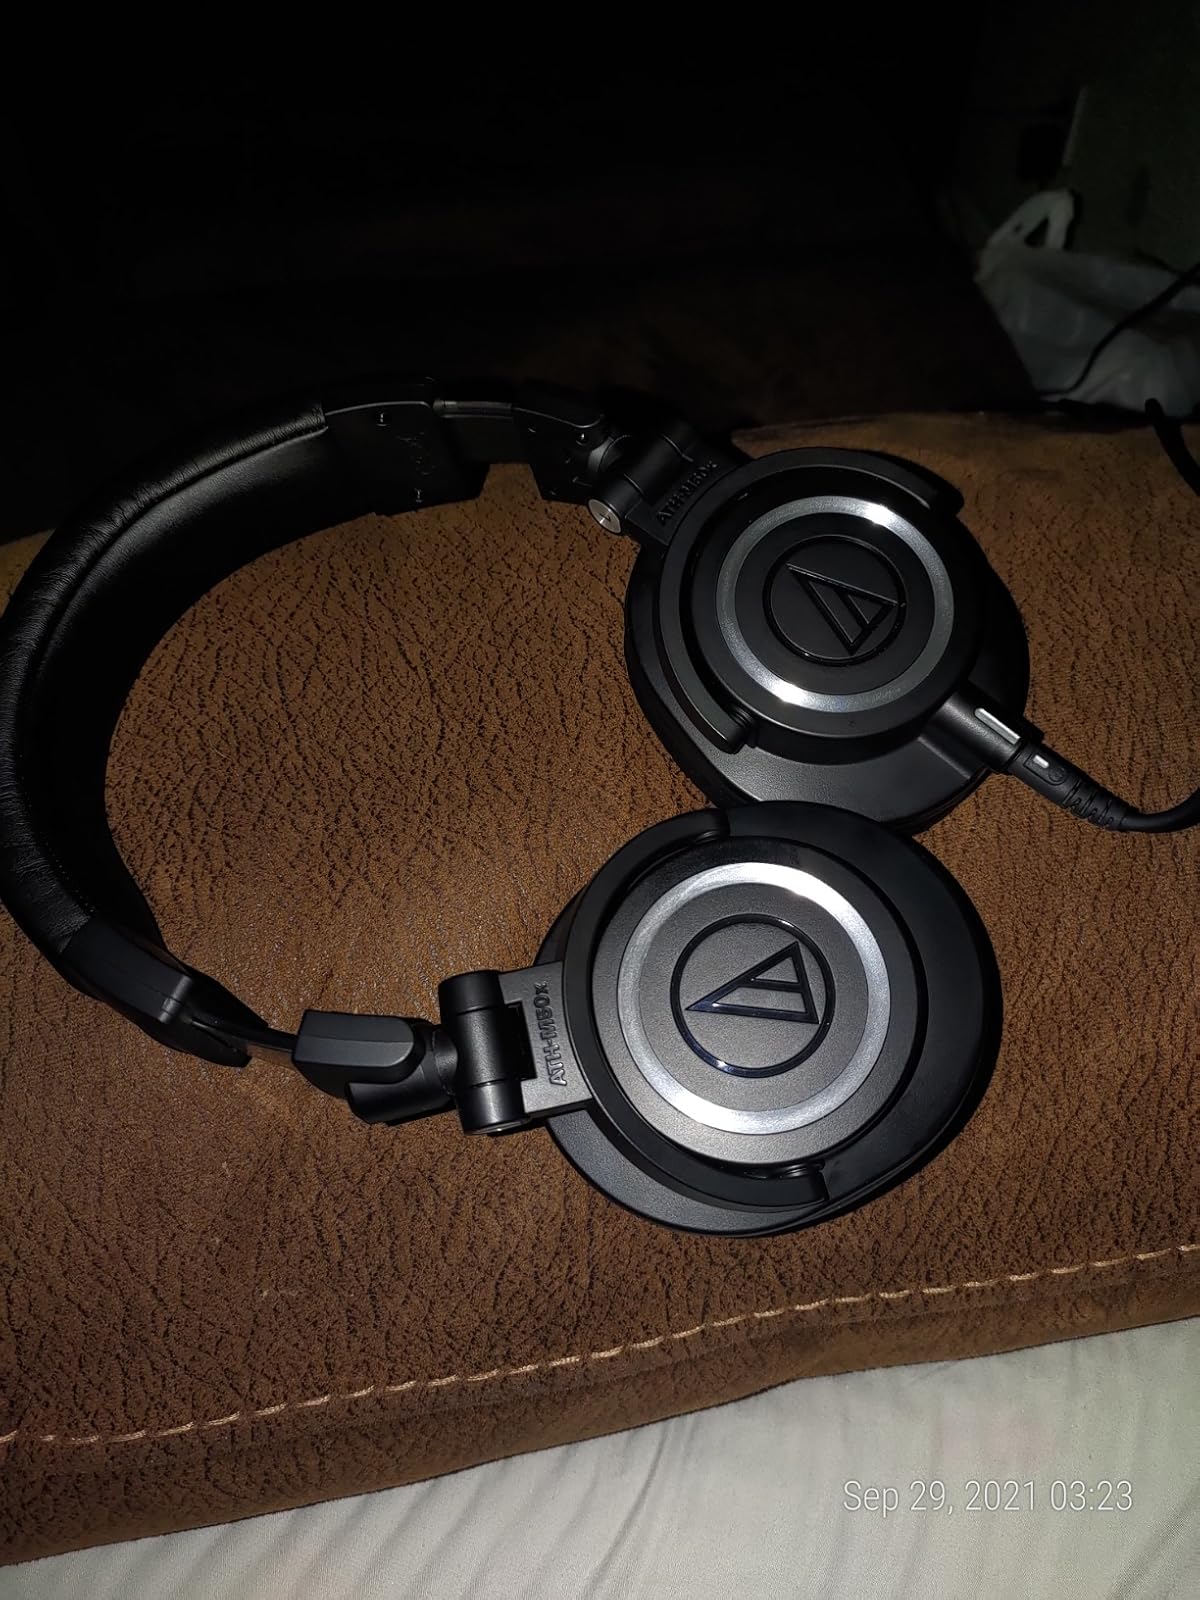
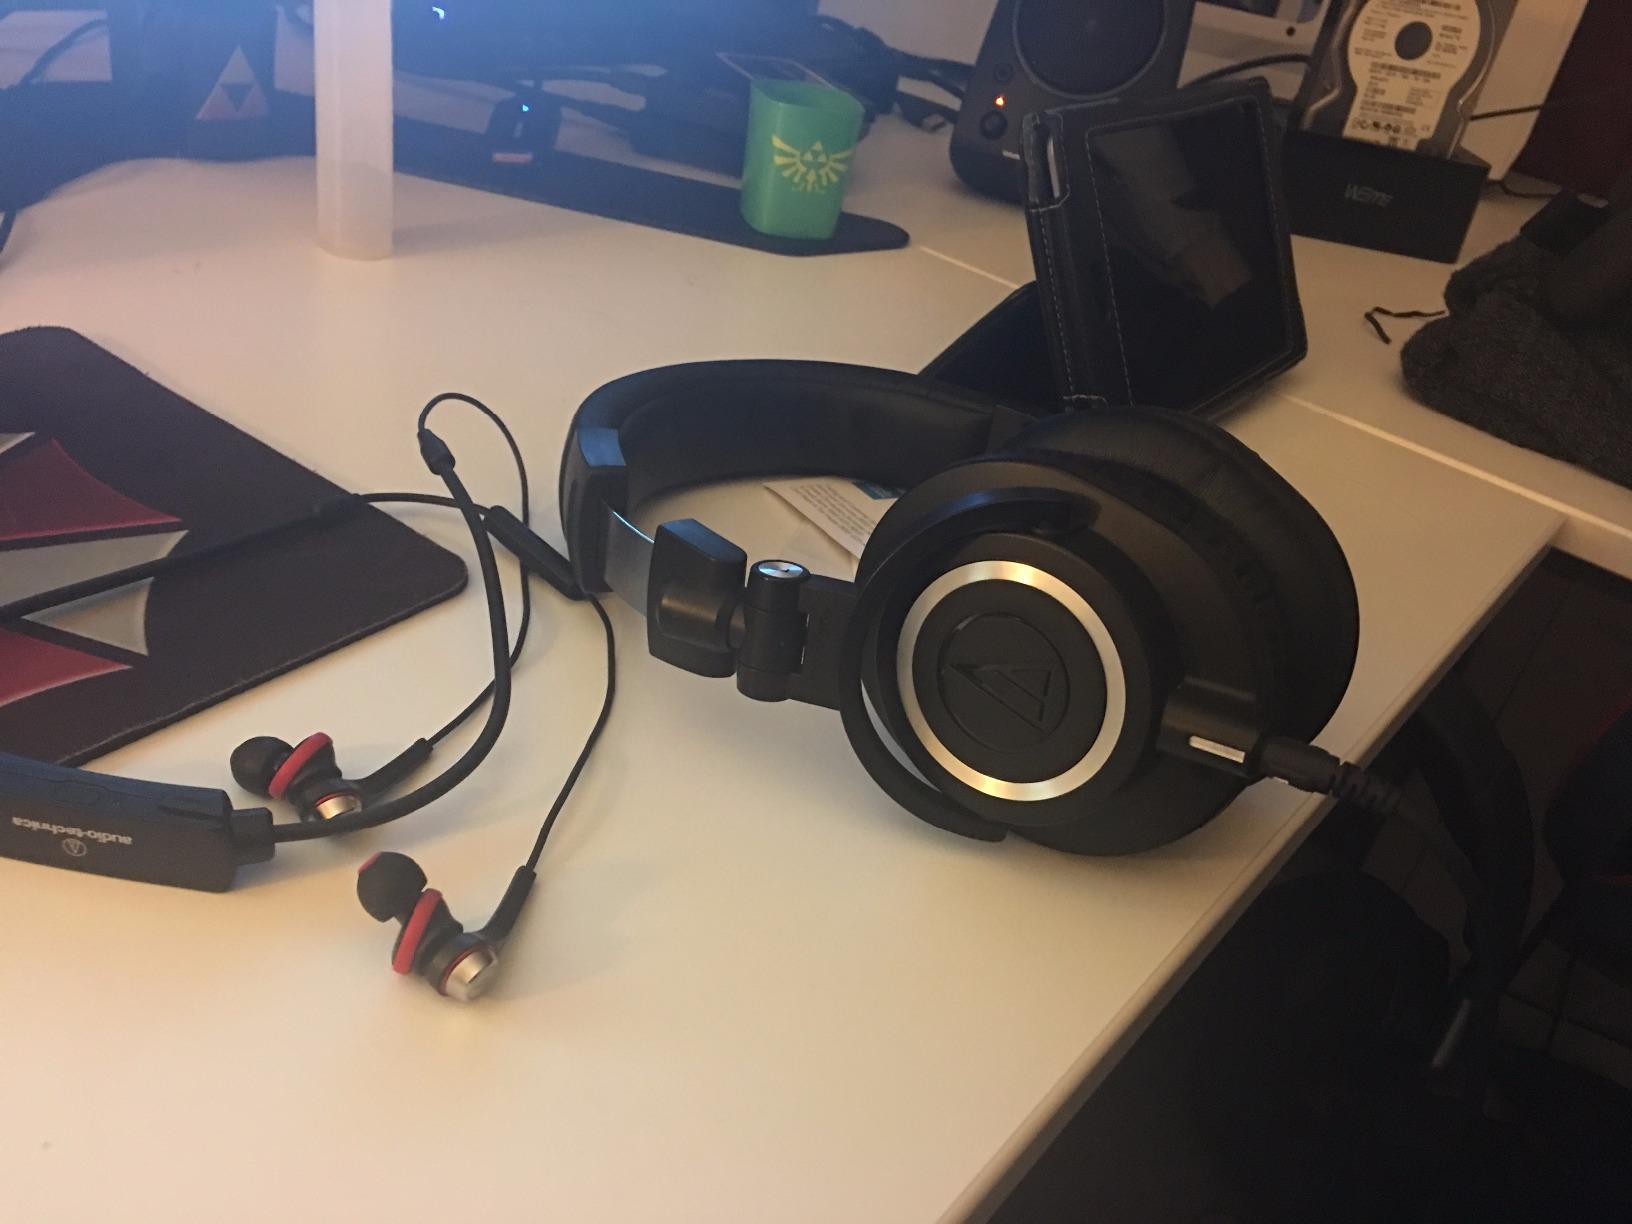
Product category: headphones
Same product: yes